Gallic Wars

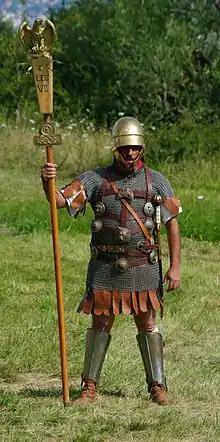
A modern re-enactor in 2012 wearing the gear that a VII legion standard bearer would have during the Gallic Wars era.

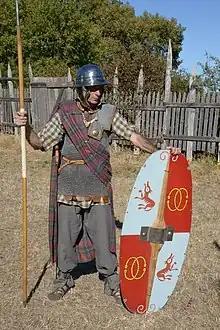
A modern re-enactor in 2018 with the typical panoply of a wealthier Gallic warrior.

The Gauls and the Romans had significantly different military strategies. The Roman army was extremely disciplined, kept standing between conflicts, and made mostly of heavy infantry; any auxiliary units were fielded from the less disciplined Roman allies, which as the war progressed would include some Gauls. By comparison, the Gauls were an irregular and less disciplined fighting force. Individual Gauls outfitted themselves, as did Romans, a practice that continued into the early Empire. Wealthier soldiers had better equipment. Unlike the Romans, the Gauls were a warrior culture. They prized acts of bravery and individual courage; frequent raiding of neighboring tribes kept their fighting skills sharp. Compared to the Romans, the Gauls carried longer swords and had far superior cavalry. The Gauls were generally taller than the Romans (a fact that seems to have embarrassed the Romans) and this combined with their longer swords gave them a reach advantage in combat. Both sides used archers and slingers. Little is known about Gallic battle strategy, and the effectiveness of Gallic slingers and archers is unknown. What is known indicates that battle strategy varied between tribes, although engagement in pitched battle was frequent, to prove bravery. Not all tribes engaged the Romans directly, as Rome was a formidable enemy. The Gauls frequently used attrition warfare against them. While the Gauls had much more flair in combat (such as fighting in intricately decorated armor, or even in the nude), the superior discipline and formation of the Romans generally gave them an advantage in hand-to-hand fighting.